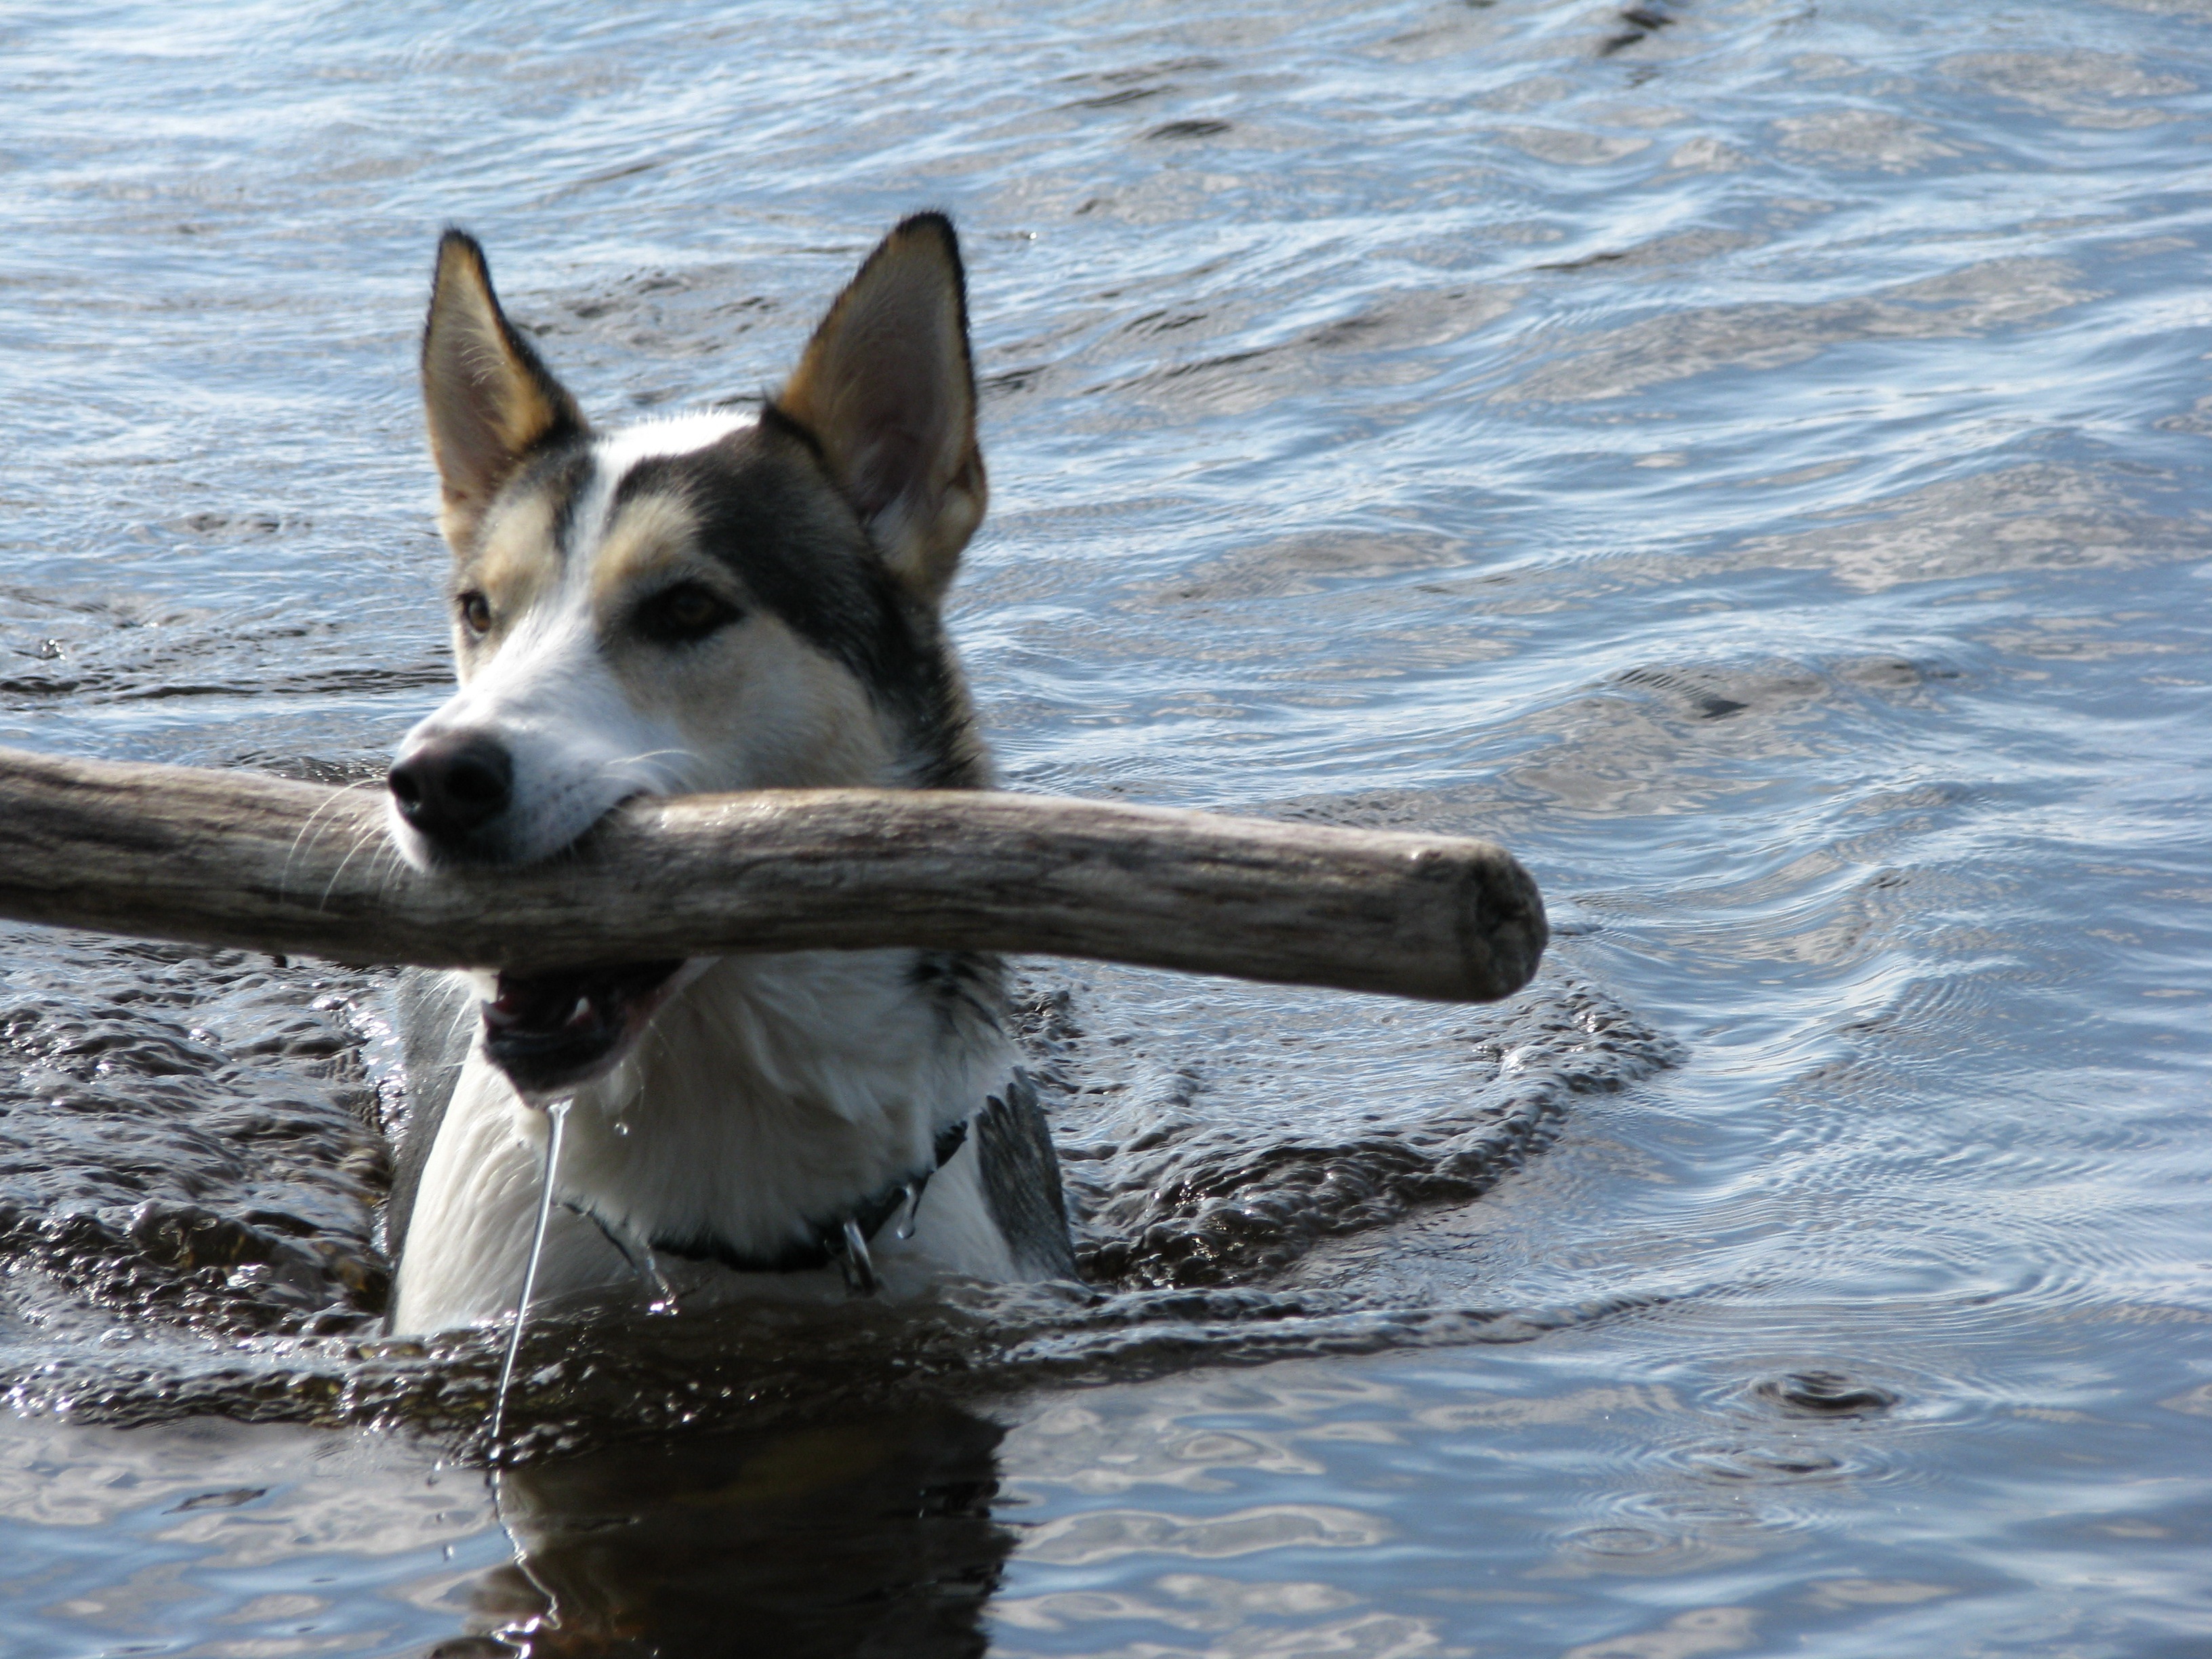
dog, swim, mammal, vertebrate, intake, siberian husky, dog like mammal, wolfdog